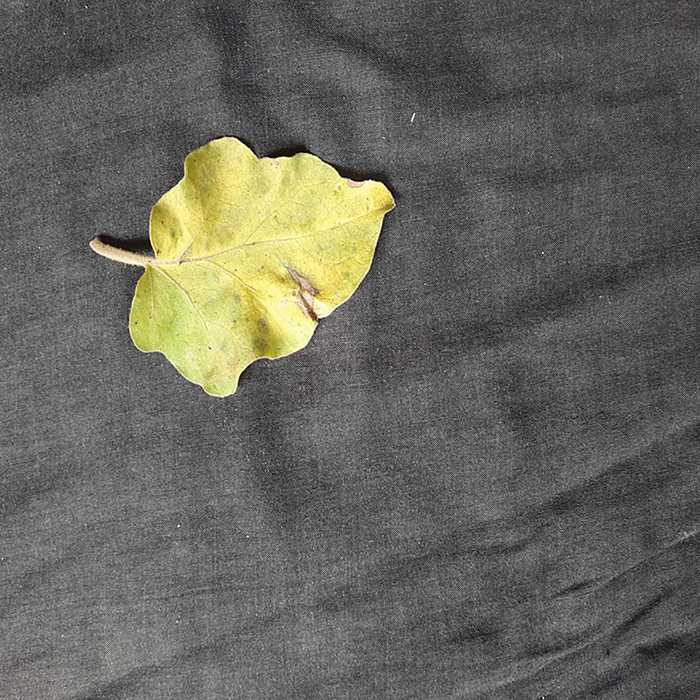
Plant: Eggplant
Label: Eggplant verticillium wilt